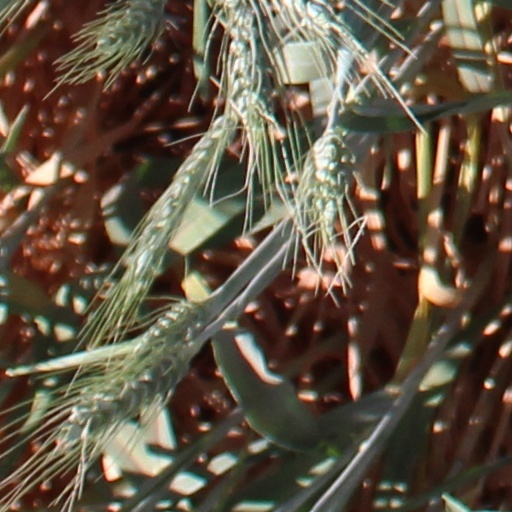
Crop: wheat